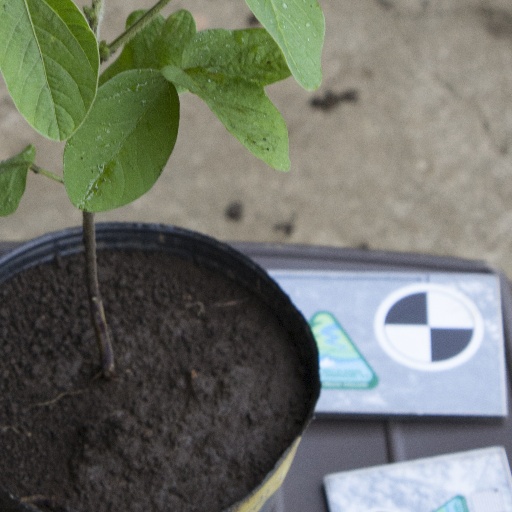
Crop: soybean